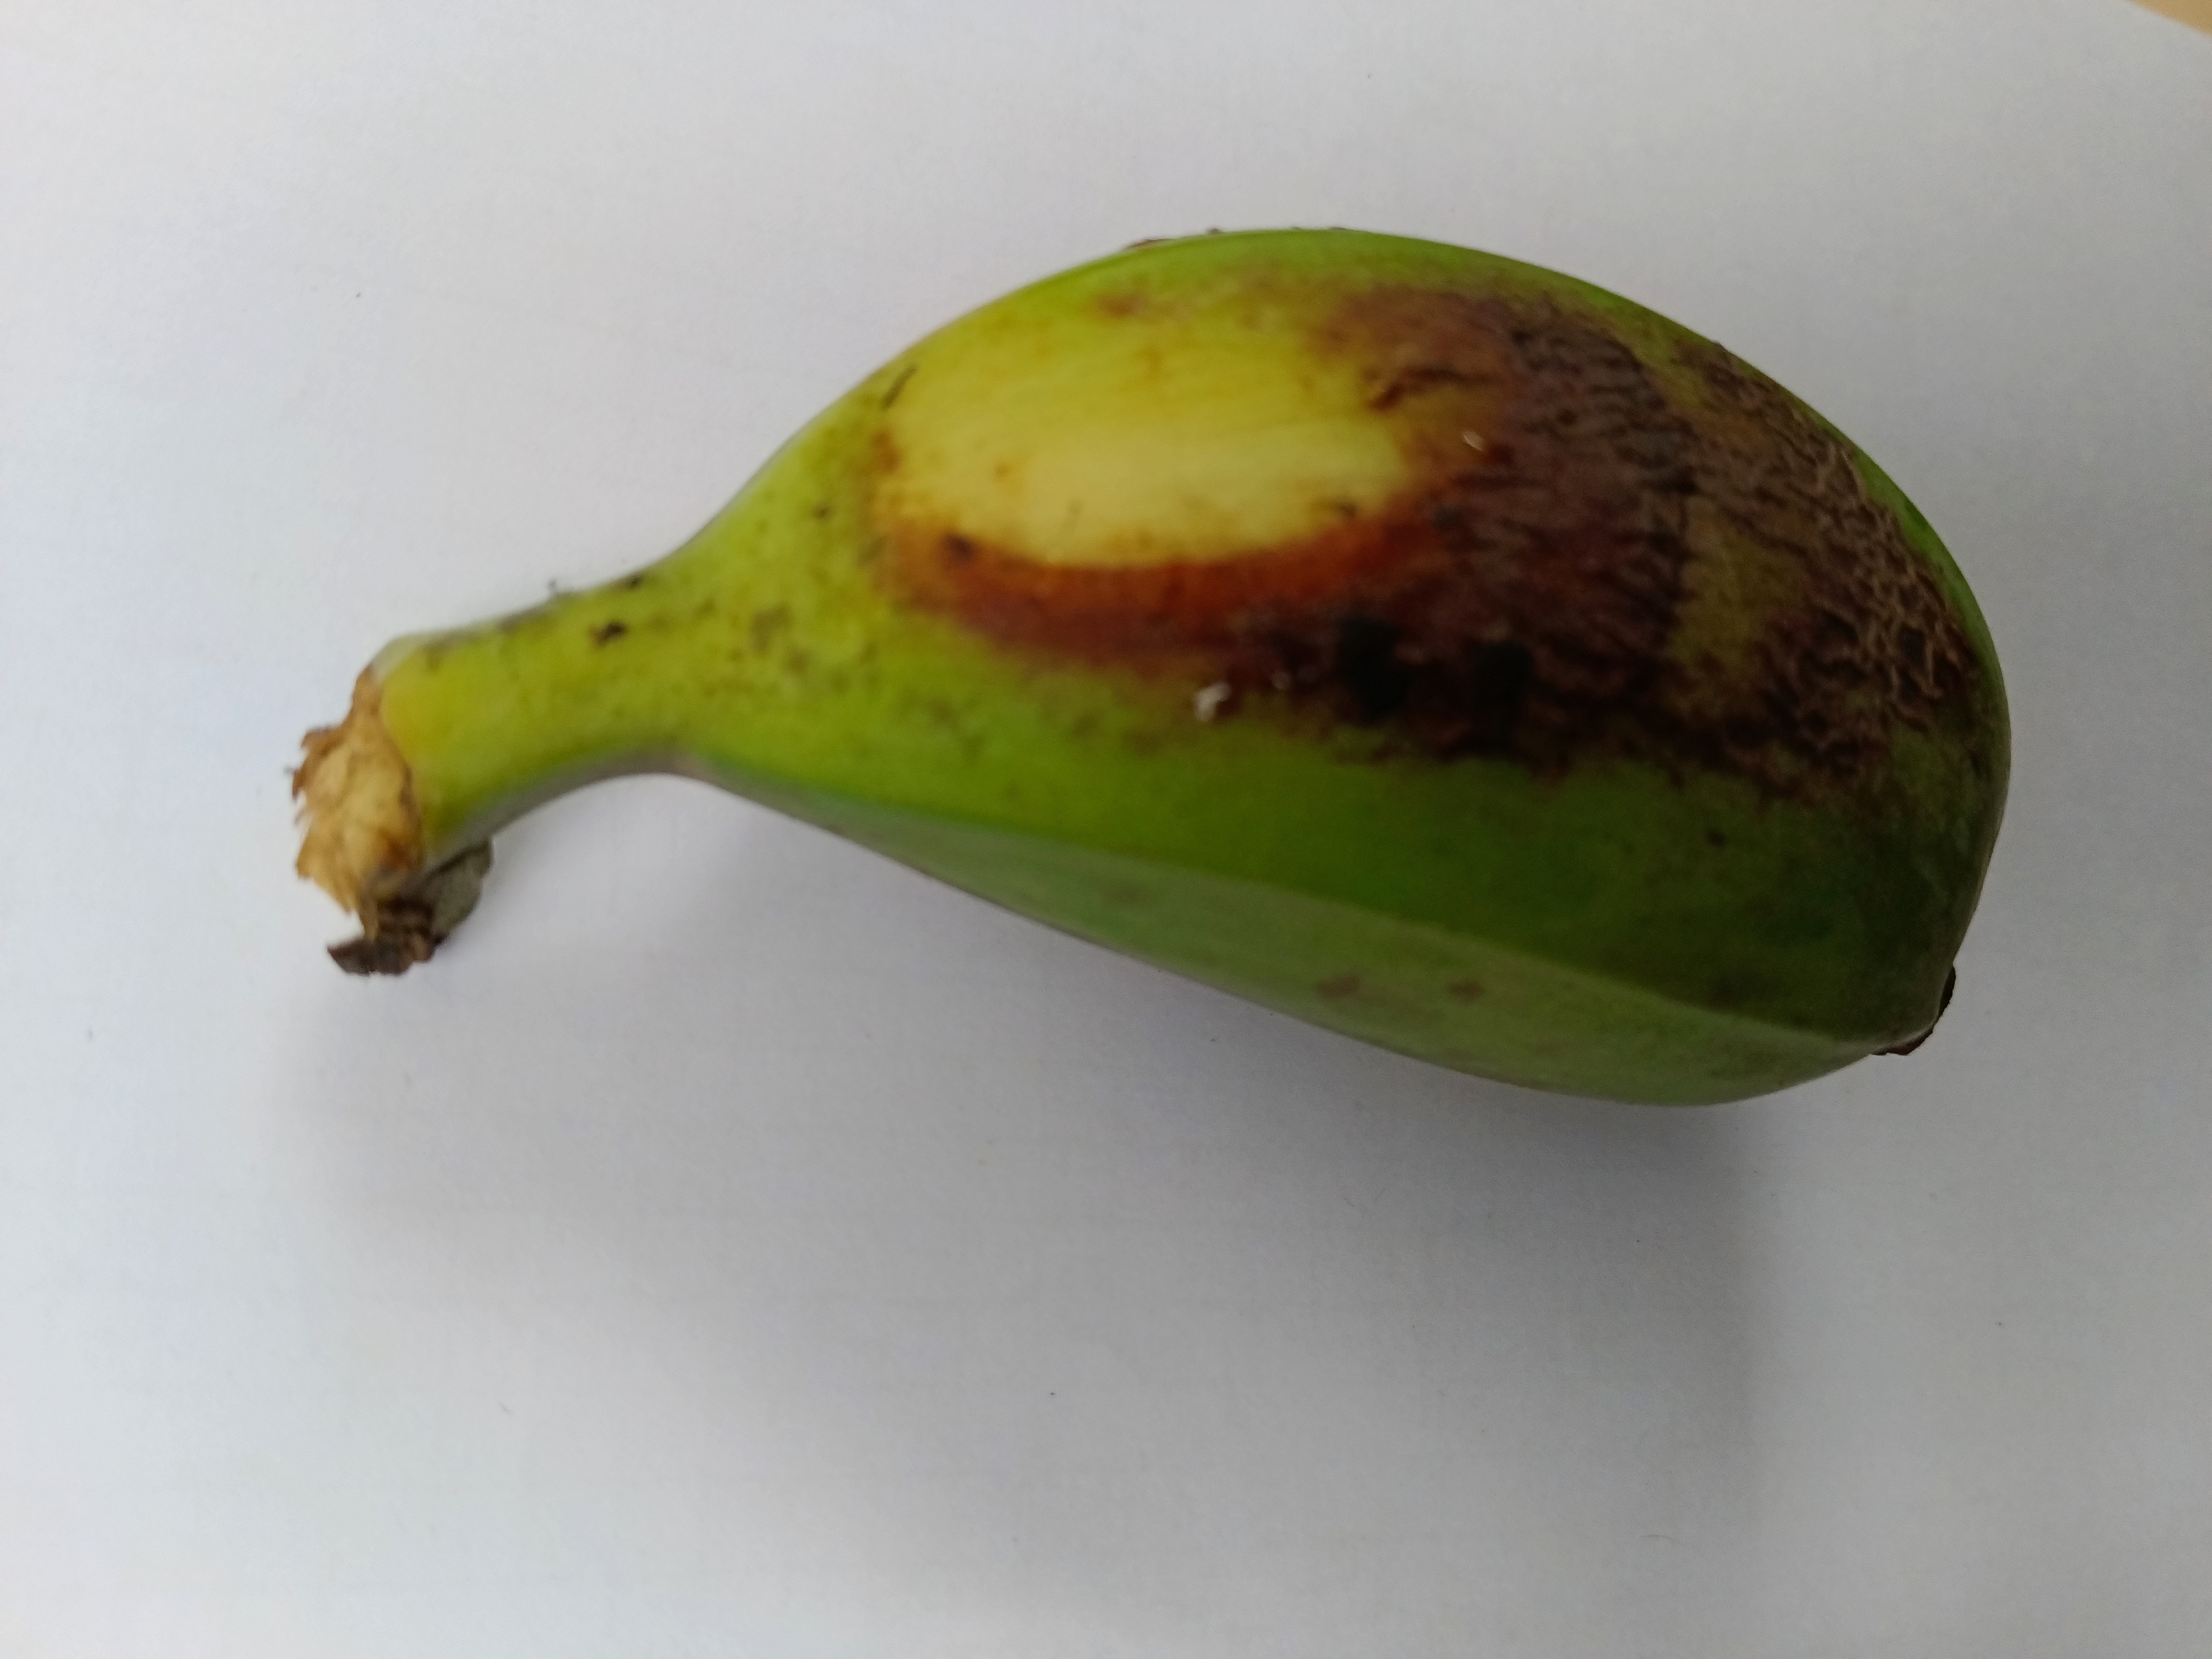
Banana variety: Bichi